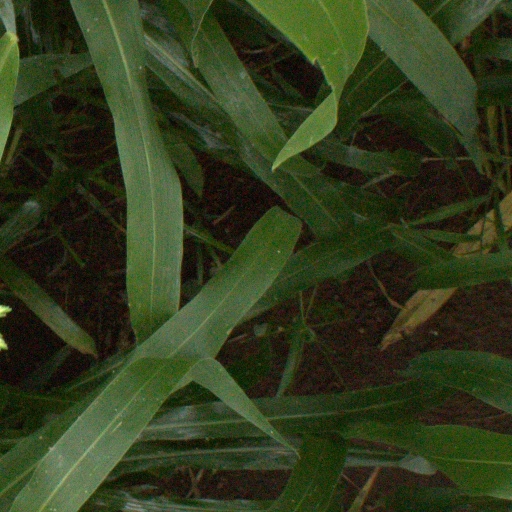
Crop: sorghum